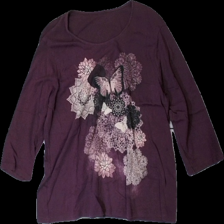
View: front
Type: Sweater
Category: Ladies
Brand: Missing
Colors: Purple
Material: 100% cotton
Pattern: Other
Cut: Regular, C-collar
Season: All
Damage: crooked seam
Damage location: bottom left
Price range: <50
Recommended usage: Export
Comment: washed out, crooked seam